Lulu the Movie

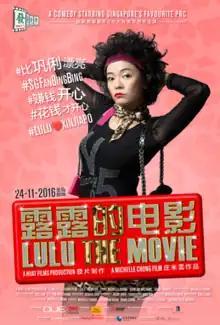
Theatrical release poster

Lulu The Movie is a 2016 Singaporean comedy film written, directed by and starring Michelle Chong as the titular protagonist.